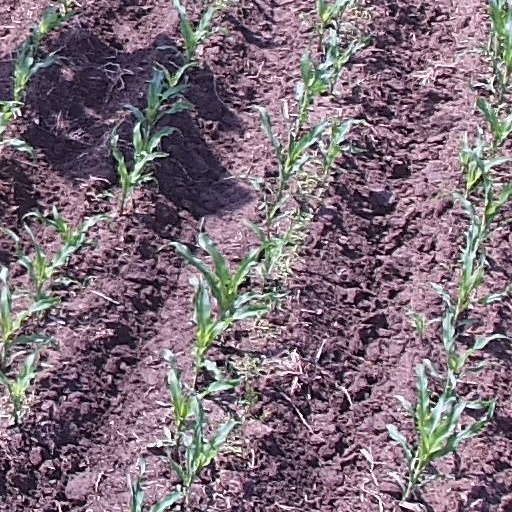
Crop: maize; corn